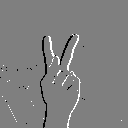
ASL letter: k